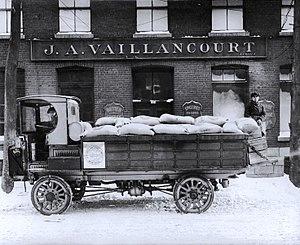
Photographie, Camion de livraison, J. A. Vaillancourt, Montréal, QC, vers 1920, Anonyme, Plaque sèche à la gélatine, 20 x 25 cm
Janvier-Arthur Vaillancourt est commerçant et banquier canadien.